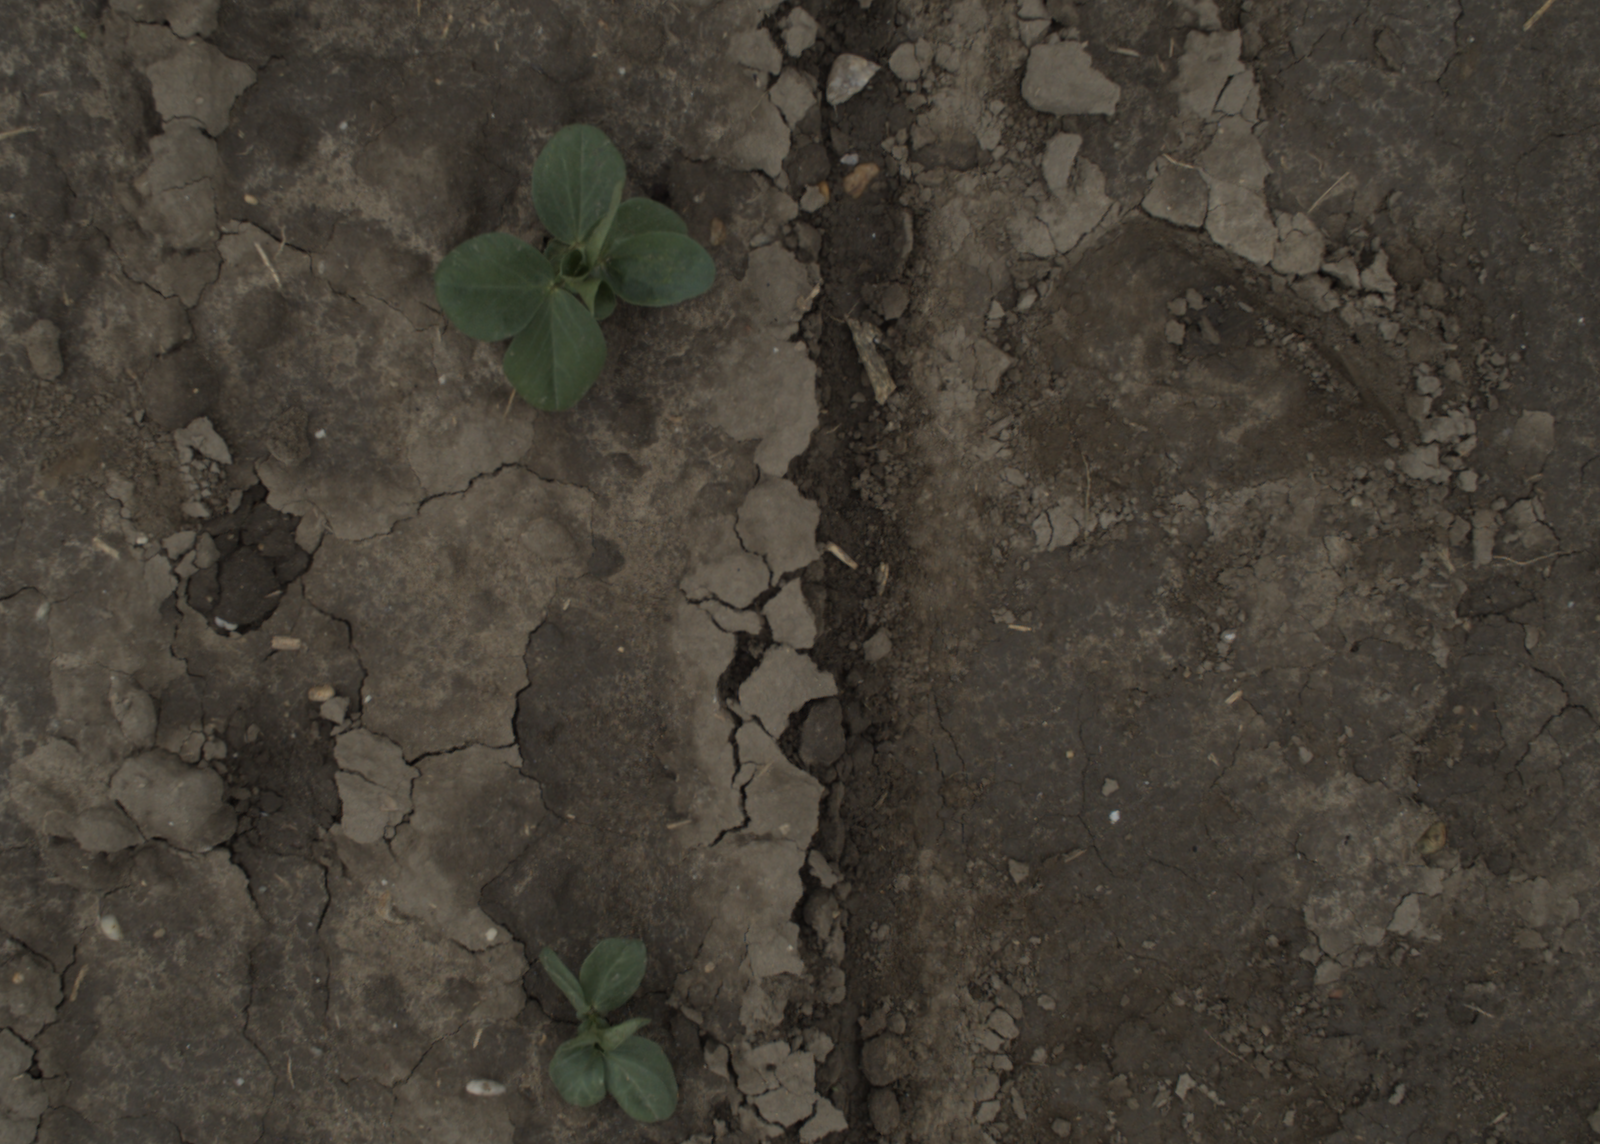
Capture date: 29.09.2021 13:53:50
Weather: cloudy
Wind: medium
Seeding date: 02.09.2021
Plant canopy height (mm): 954